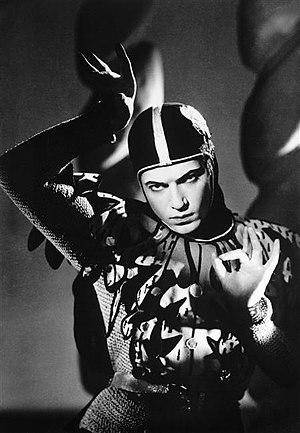
Serge Lifar est un danseur, chorégraphe et pédagogue ukrainien naturalisé français, né à Kiev le 2 avril 1905 et mort à Lausanne le 15 décembre 1986.